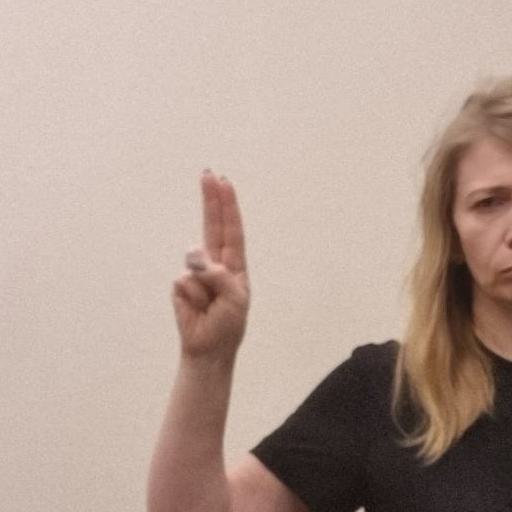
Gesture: two_up